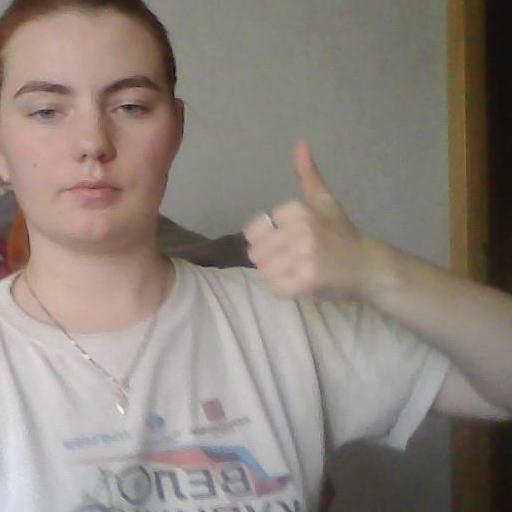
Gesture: like